Balabhadrapuram railway station

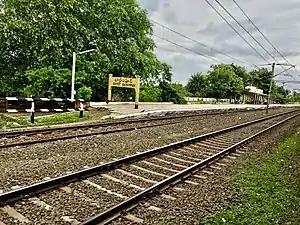
Badampudi railway station board

Balabhadrapuram is an Indian Railways station in Balabhadrapuram, a village in East Godavari district of Andhra Pradesh. It lies on the Vijayawada–Chennai section and is administered under Vijayawada railway division of South Coast Railway zone. Six trains halt in this station every day. It is the 3049th-busiest station in the country.